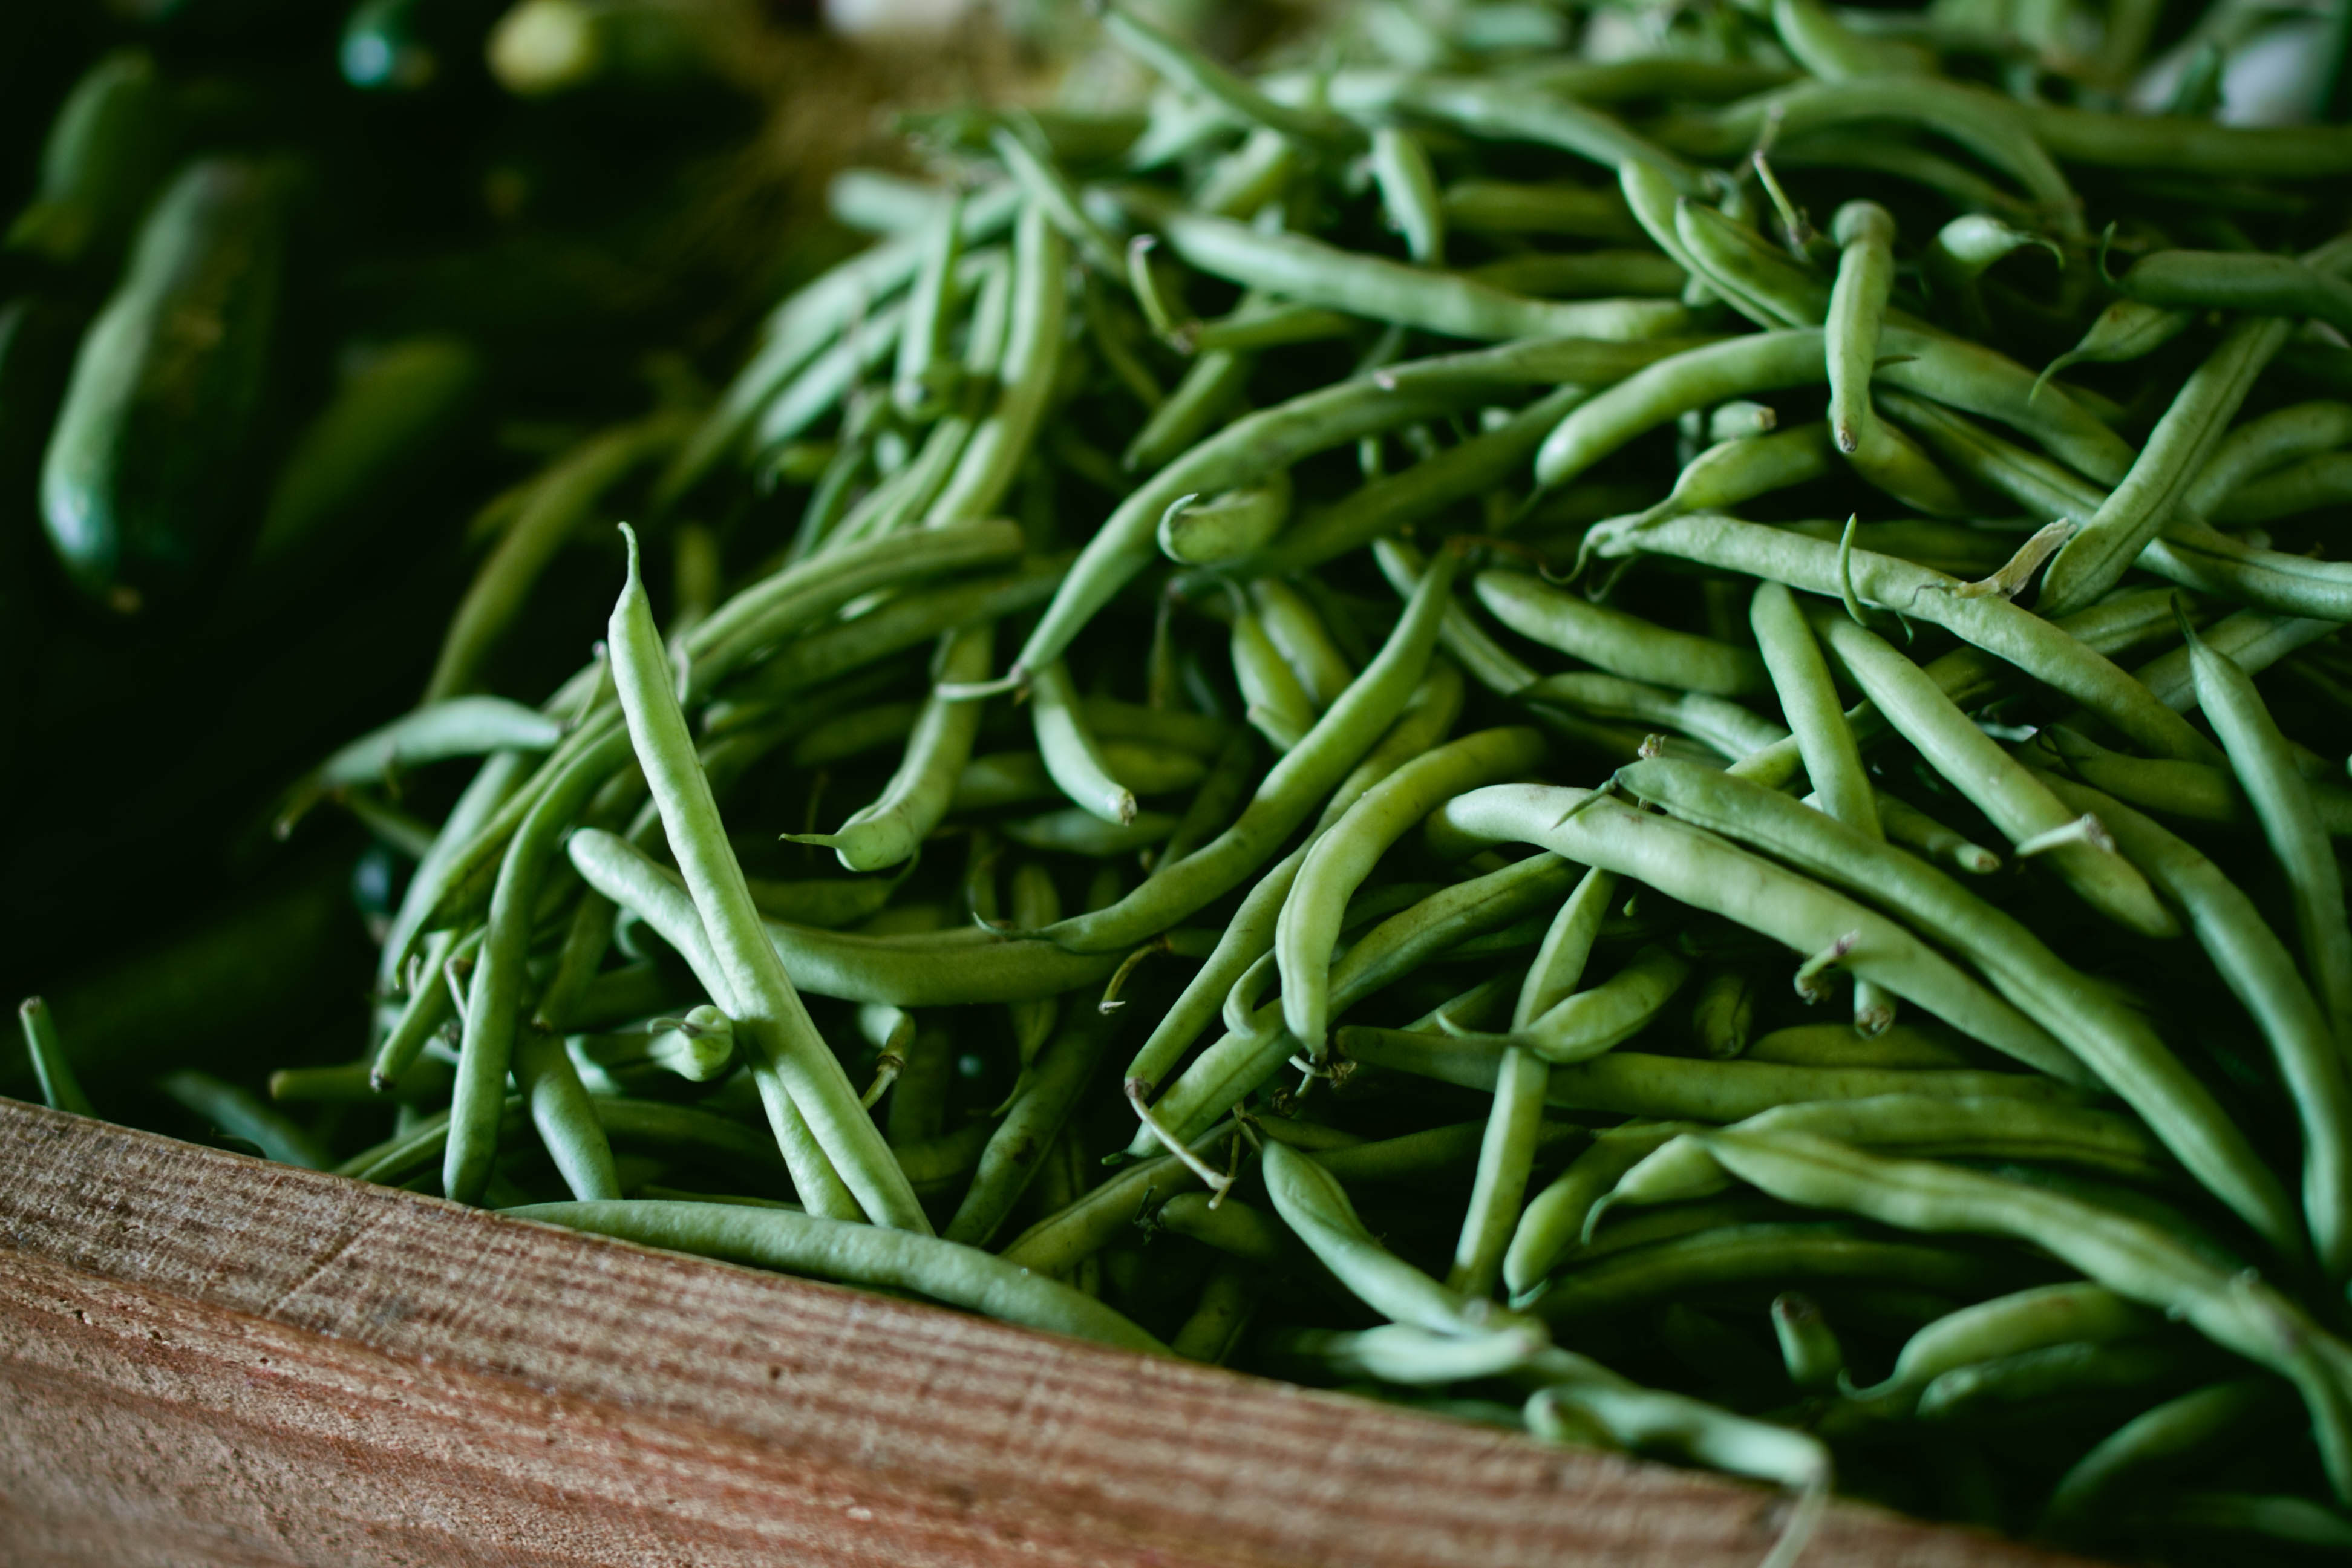
plant, fruit, food, green, herb, produce, vegetable, agriculture, green bean, publicdomain, nutrition, nourishment, beans, vegetarian food, rosemary, greenbeans, flowering plant, land plant, longjing tea